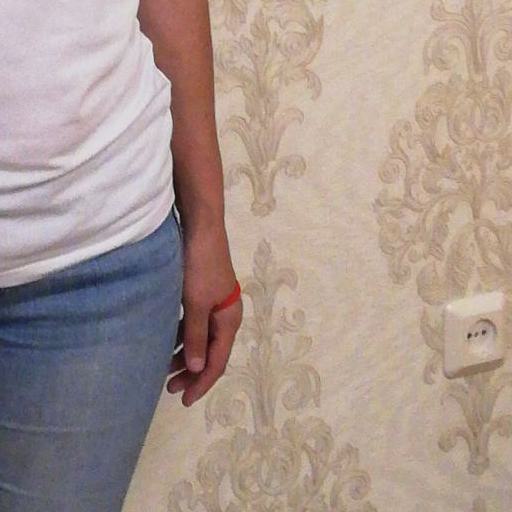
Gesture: no_gesture